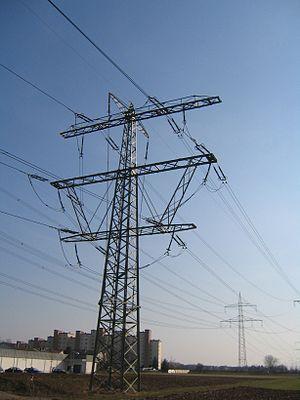
La modélisation en Pi des lignes électriques permet de représenter le comportement électrique attendu de celles-ci. Elle est basée sur les équations des télégraphistes. Le calcul des paramètres électriques utilisé pour la modélisation repose sur les équations de Maxwell. Le modèle avec une seule section en Pi n'est valable que pour de faibles fréquences et des lignes électriques courtes, dans le cas contraire plusieurs sections en Pi doivent être connectées en série.